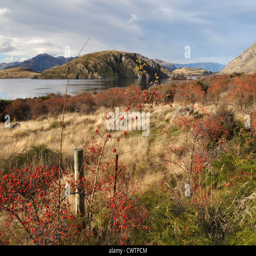
wild red bushes and berries in autumn on the shores